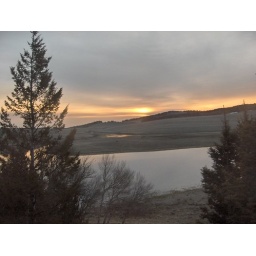
Notice all the water up in McCartney Park and the lake is full